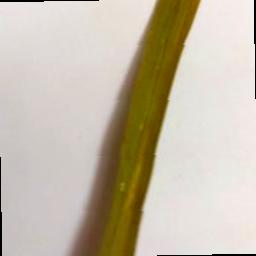
Label: Rice___Brown_Spot